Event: Typhoon Ruby
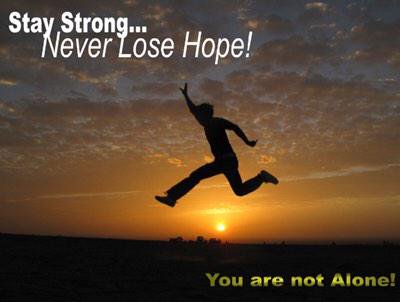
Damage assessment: no_damage